Andrea de Cesaris

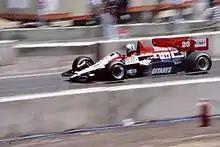
De Cesaris driving for Ligier in the 1984 Dallas Grand Prix.

De Cesaris moved to Ligier in 1984, where despite the car's promising Renault turbo engine, he scored only three points during the season.